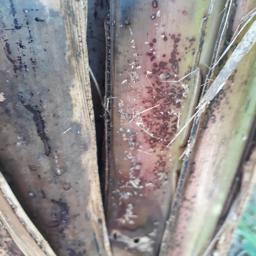
Label: PSEUDOSTEM WEEVIL